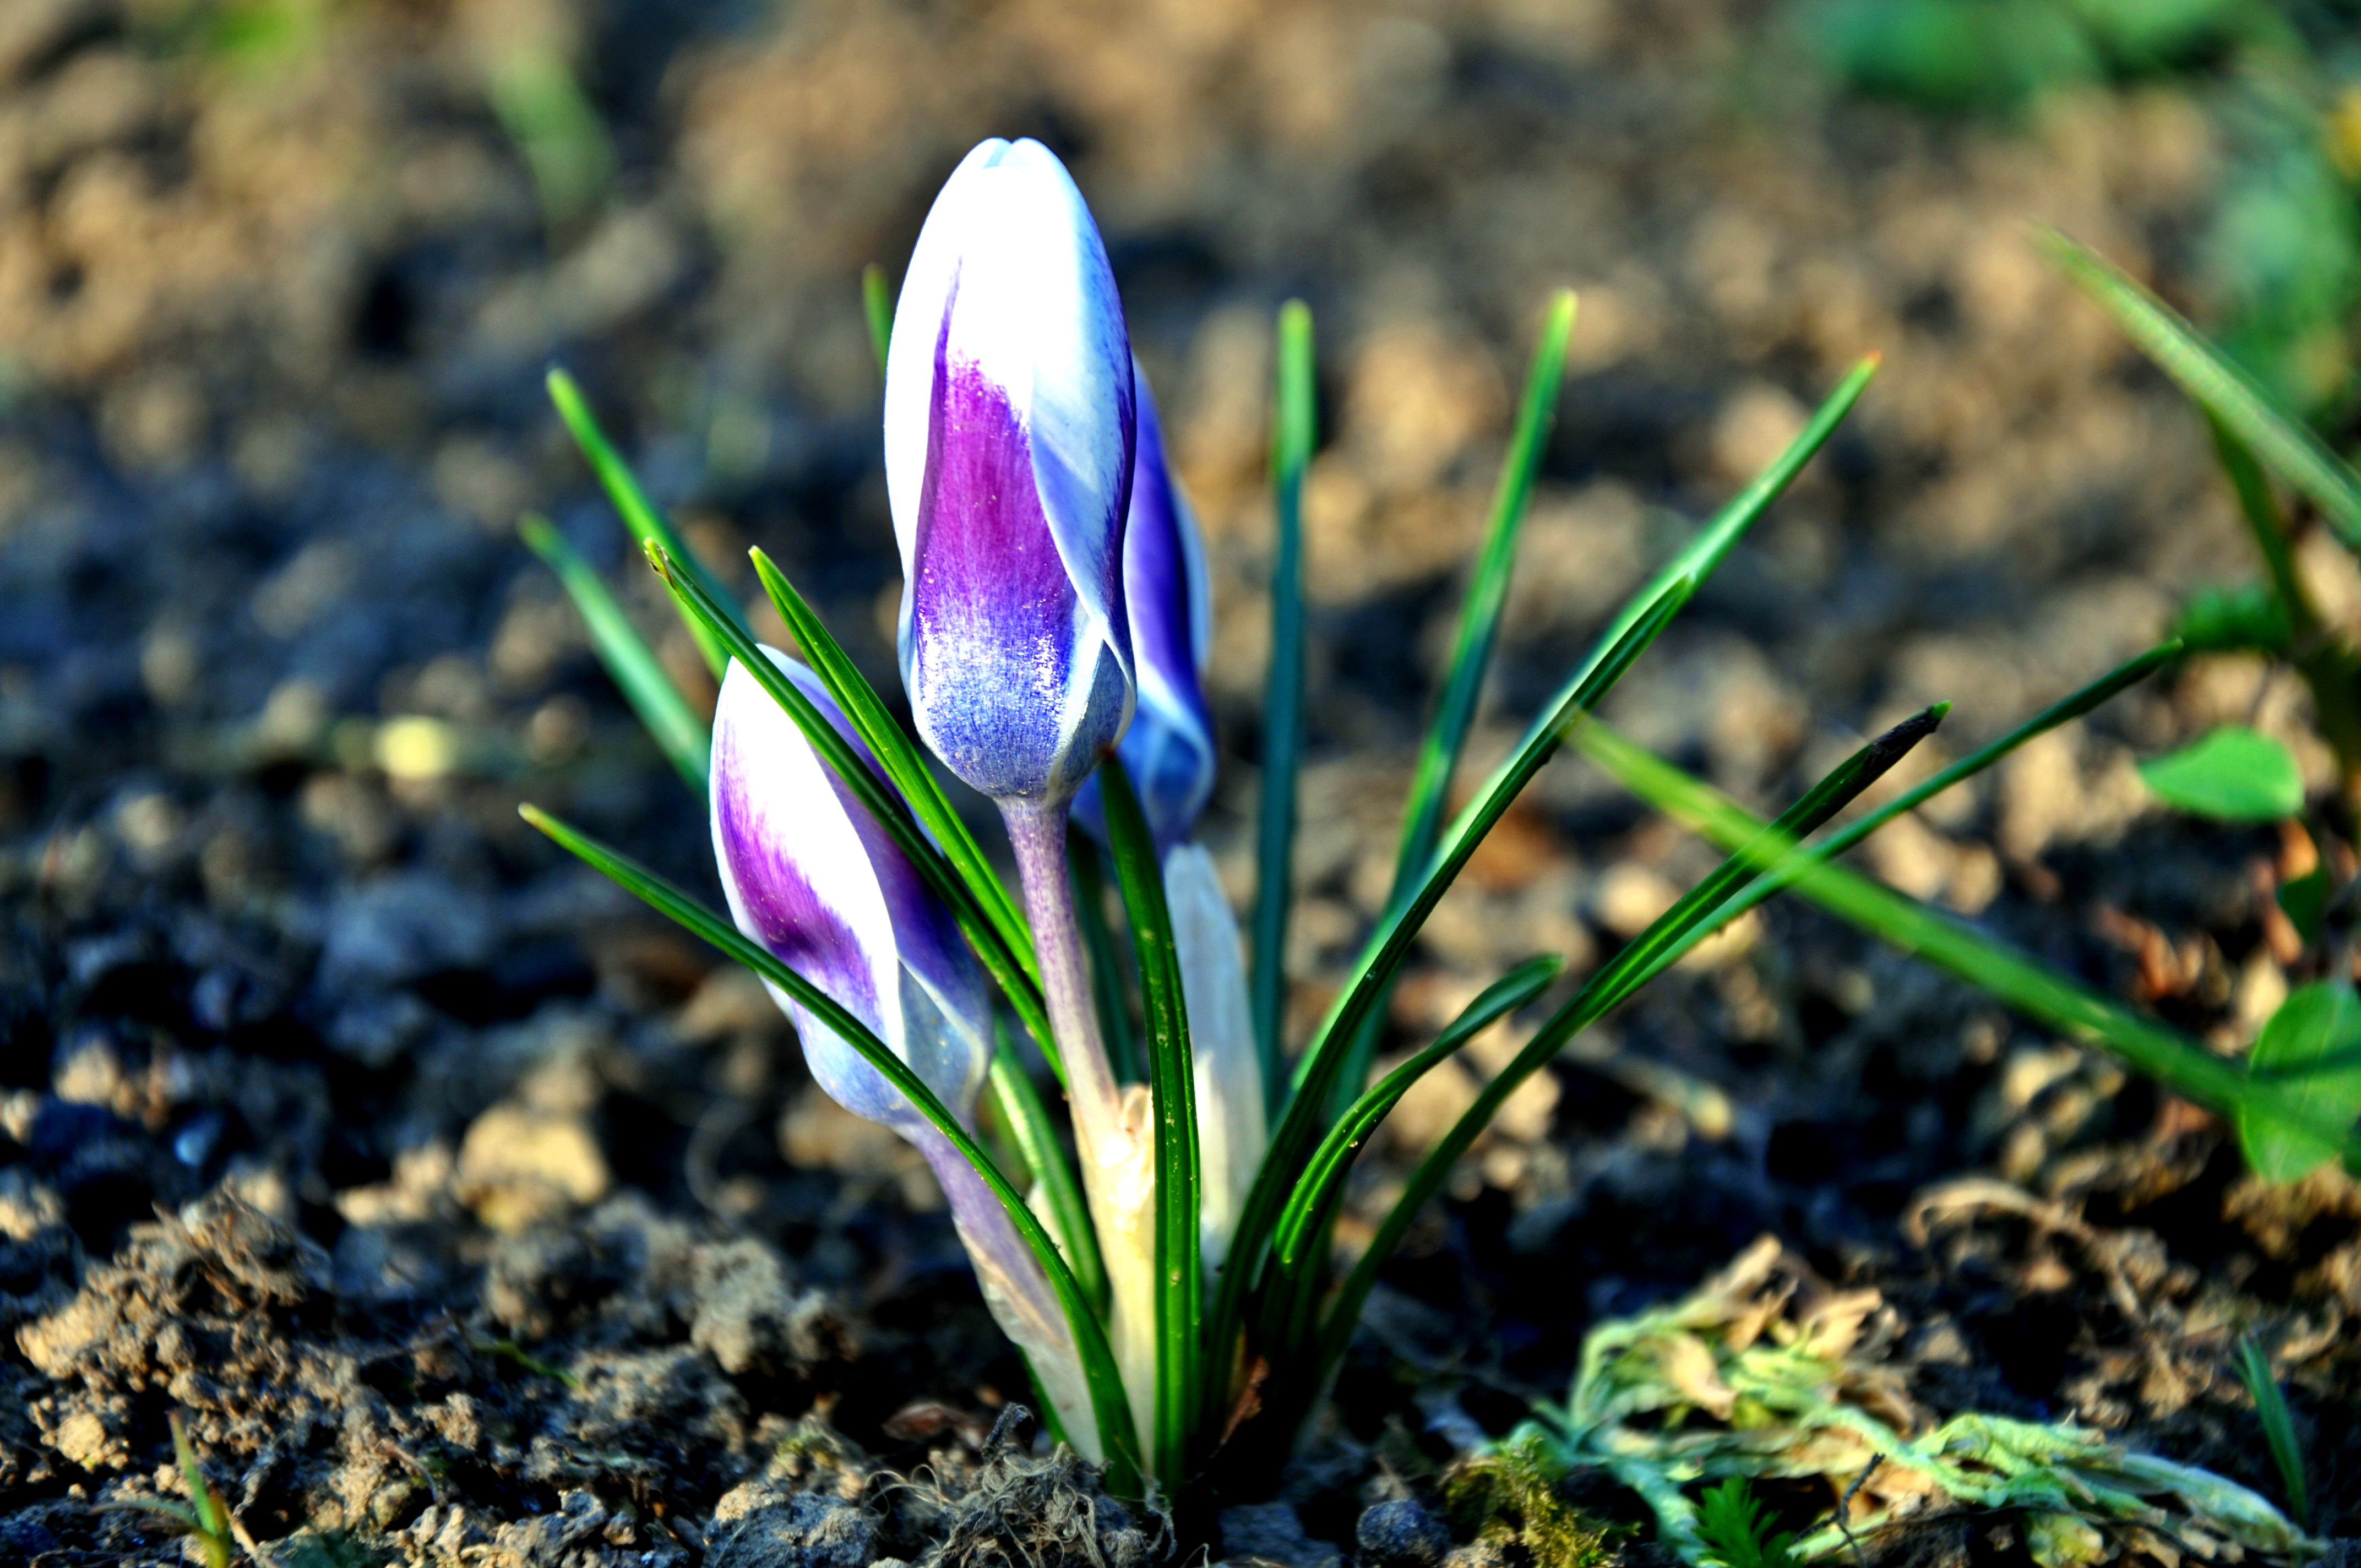
nature, grass, plant, field, flower, spring, soil, botany, flora, wildflower, crocus, snowdrop, macro photography, flowering plant, plant stem, land plant, iris family